Wealth, Poverty and Politics

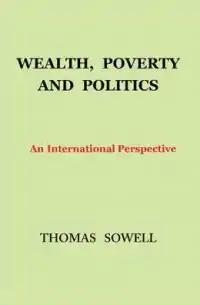
First edition cover

Wealth, Poverty and Politics: An International Perspective is a book by American economist and social theorist Thomas Sowell. It was originally published by Basic Books in 2015, with an updated version published in 2016. In the work, Sowell argues against the notion that economic equality is solely natural, and examines geographic, cultural, social, and political factors that have contributed to the wealth of groups and nations.